Lucio Piccolo

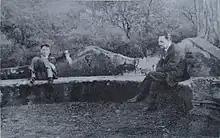
Lucio Piccolo with Giuseppe Tomasi di Lampedusa

Lucio Piccolo di Calanovella (October 27, 1901 in Palermo – May 26, 1969 in Capo d'Orlando) was an Italian poet and esotericist.